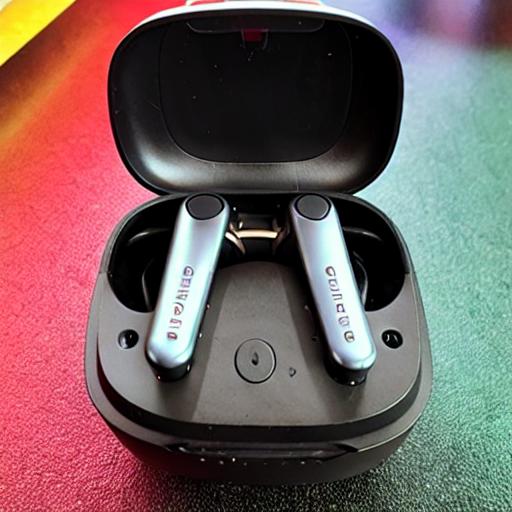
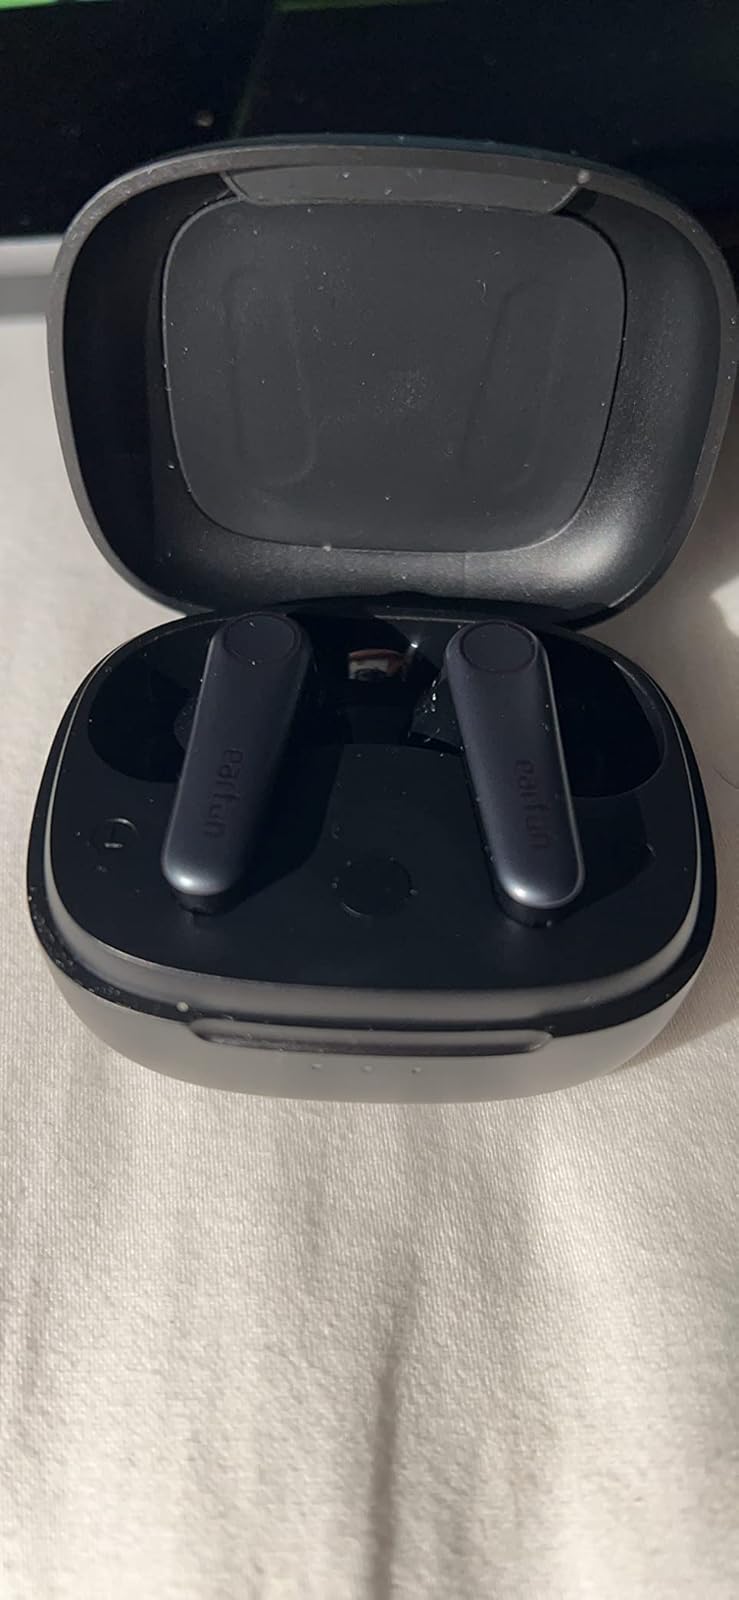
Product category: earbuds
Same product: no